De Havilland Canada DHC-5 Buffalo

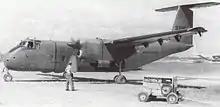
United States Army CV-7A at Bien Hoa Air Base, Vietnam, November 1965

In late 1965, one of the prototype DHC-5s operated by the U.S. Army was deployed to Bien Hoa Air Base in South Vietnam for a three-month evaluation period, assigned to the 2nd Flight Platoon of the 92nd Aviation Company.